Armeno-Georgian War

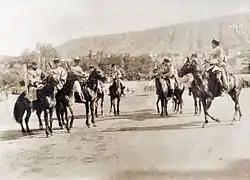
Georgian cavalrymen in 1918 armed with carbines and sabres

On 13 December, with peaceful negotiations having failed, the government of Armenia ordered General Drastamat Kanayan to force the Georgian troops out of Lori. Captured documents revealed that Yerevan had made detailed plans to seize territories up to the river Khrami, into Georgia proper. Those seemed verified by the subsequent movements and activities of the Armenian troops. Kanayan commanded a force of 28 infantry companies, four cavalry squadrons, including reserves and was equipped with 26 machine guns and seven mountain cannons.